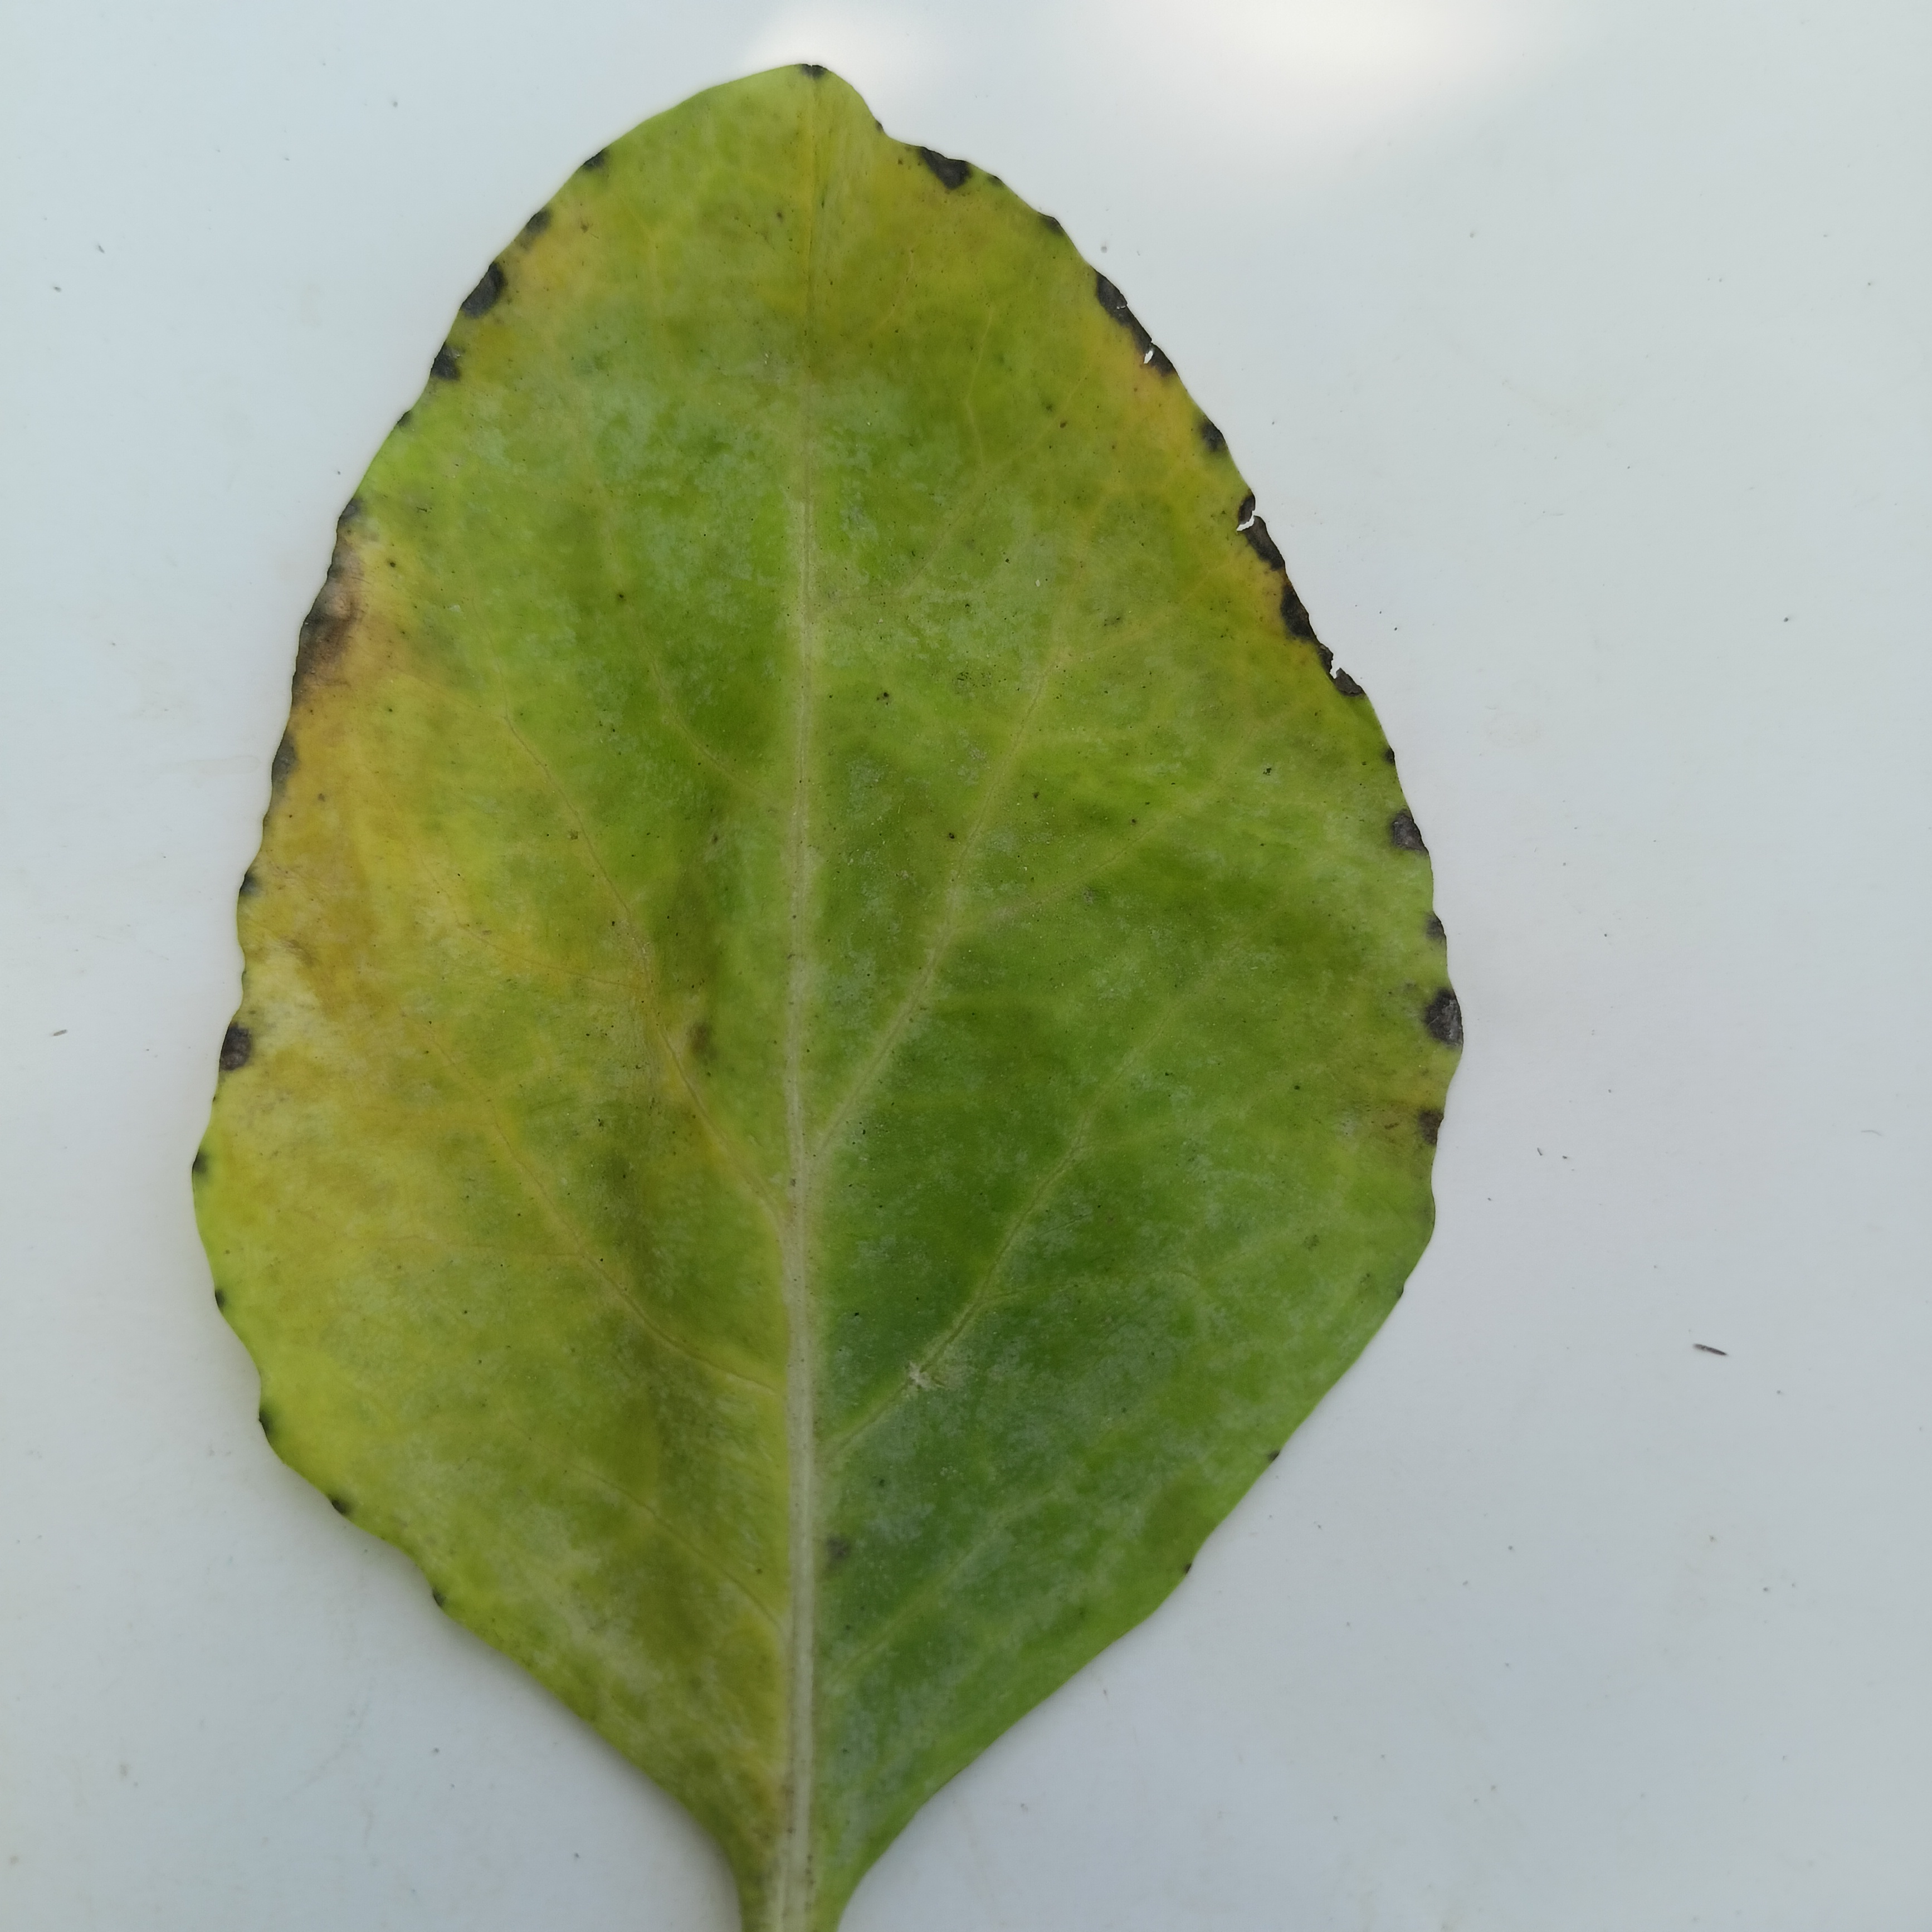
Label: Black Rot